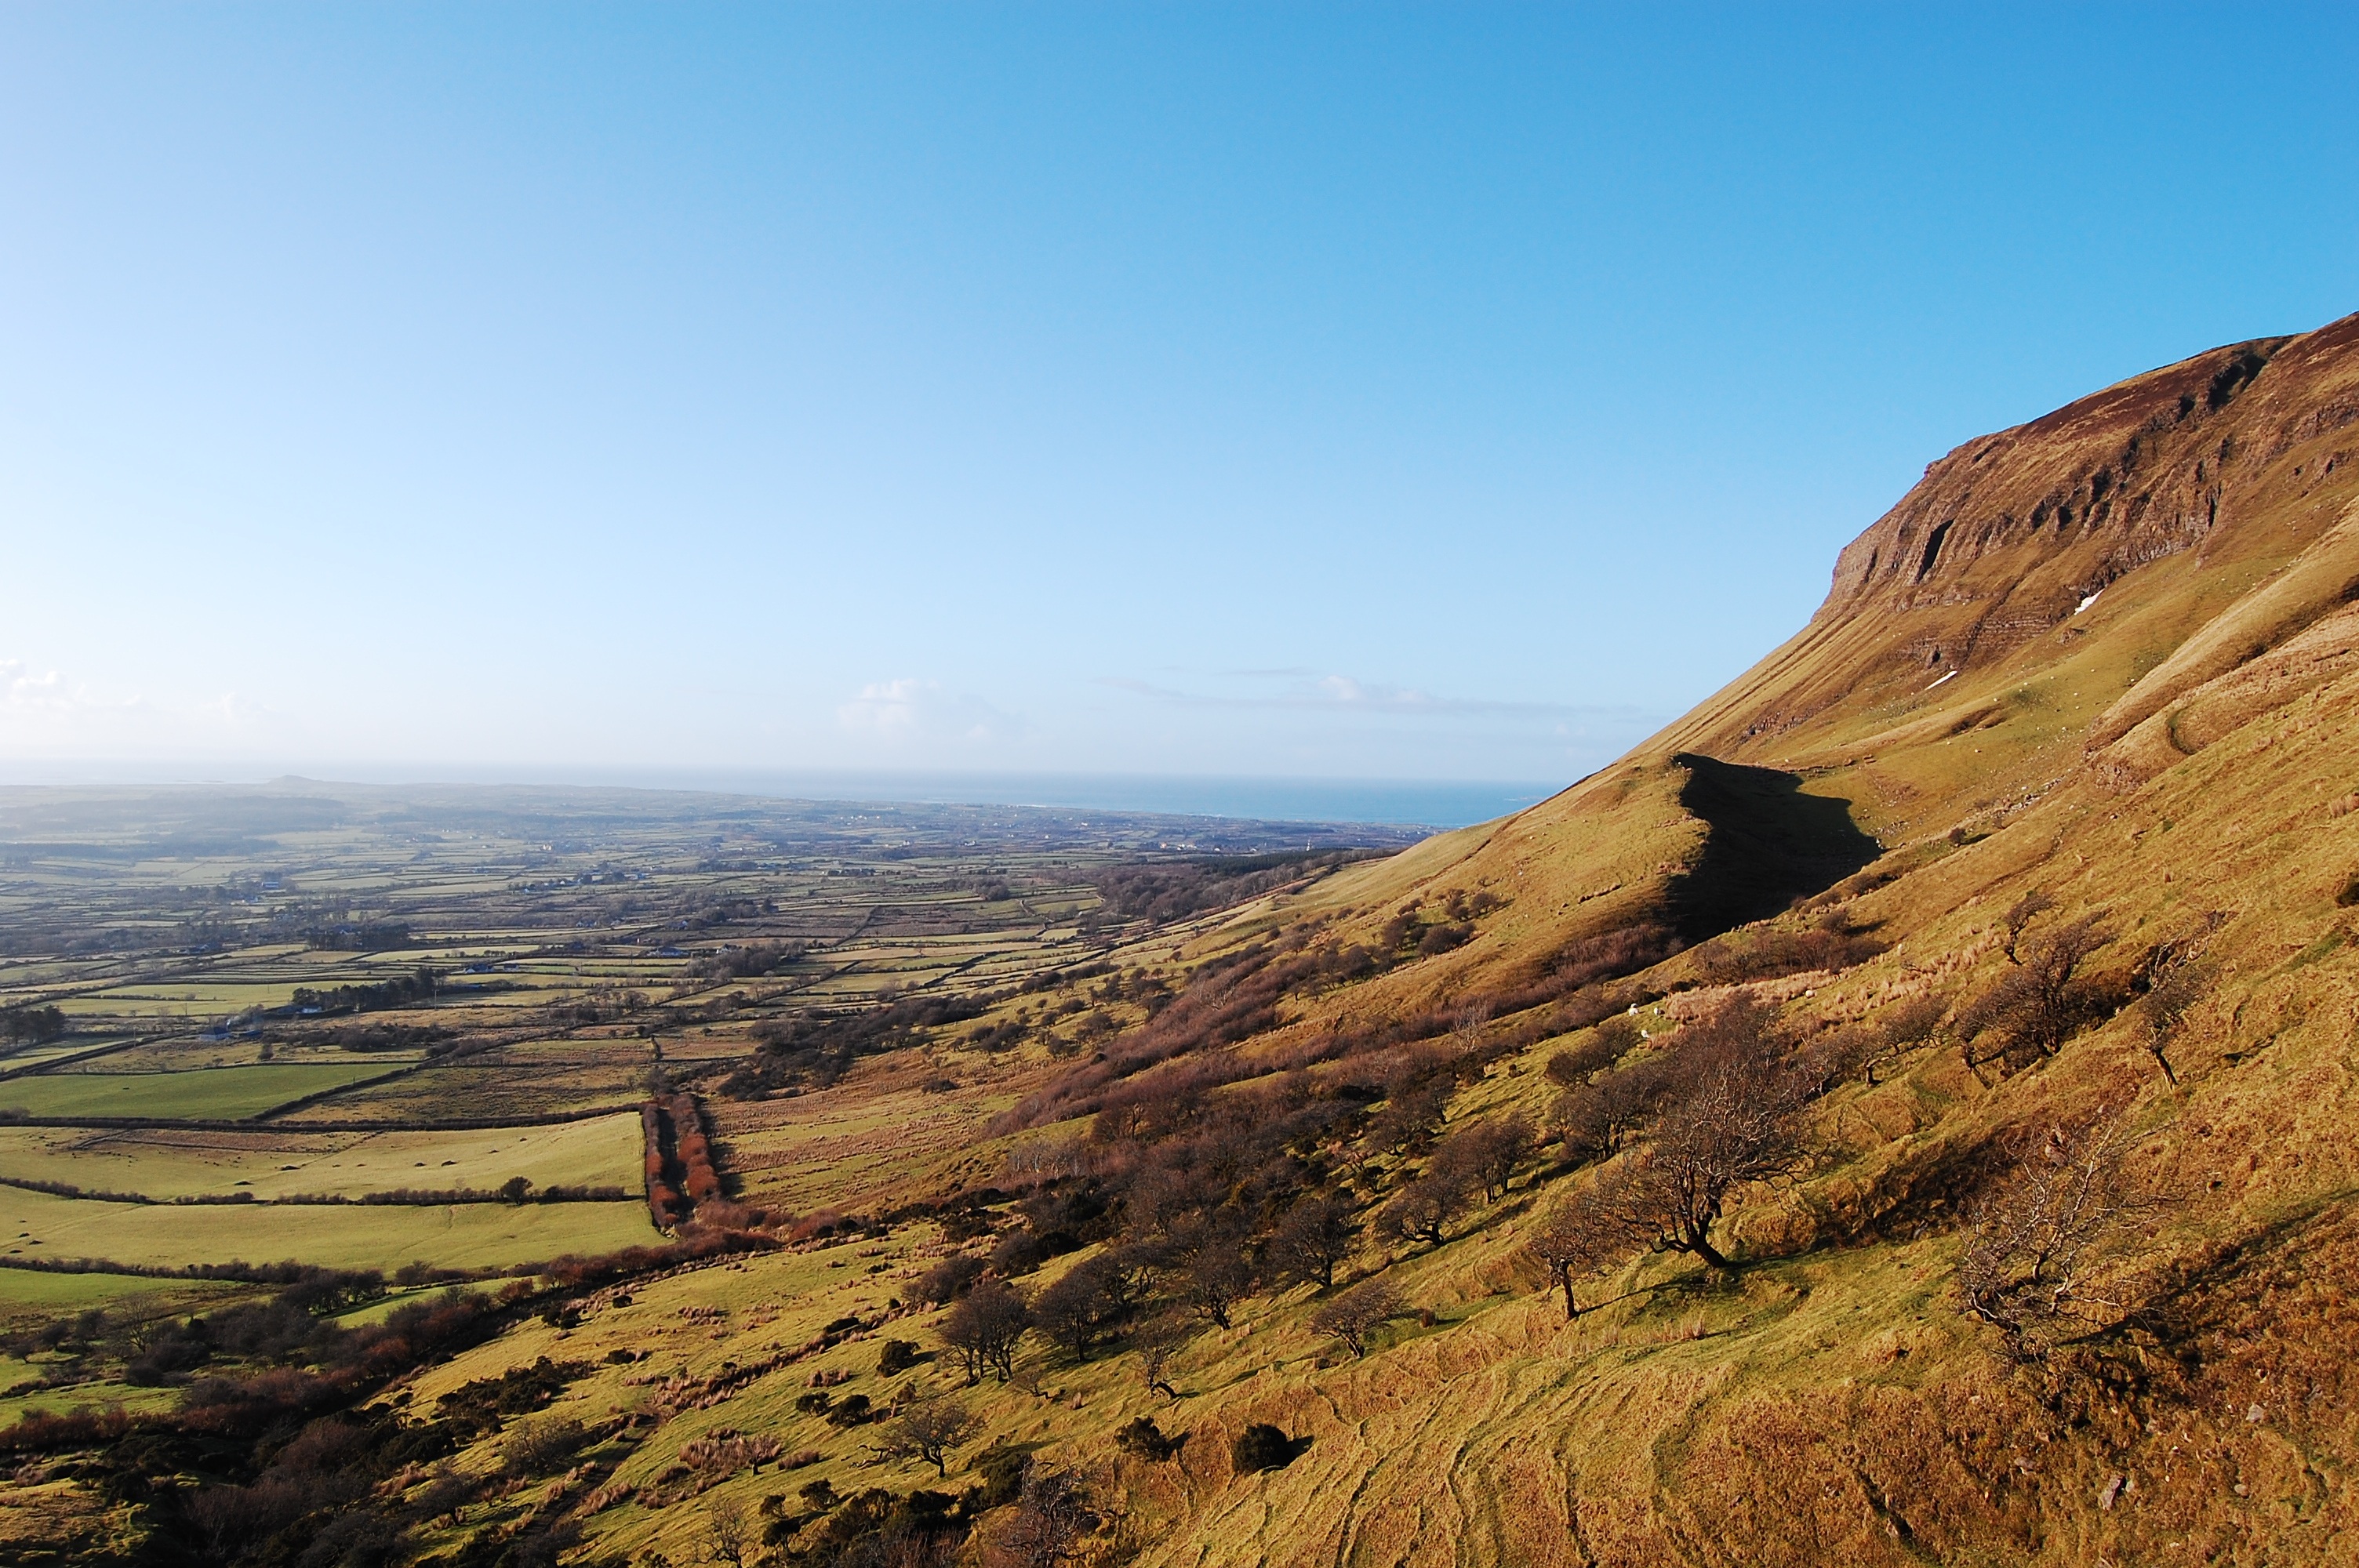
landscape, nature, rock, wilderness, walking, mountain, hill, adventure, valley, mountain range, cliff, peaceful, terrain, ridge, geology, badlands, plateau, ireland, fell, wadi, landform, natural environment, geographical feature, mountainous landforms